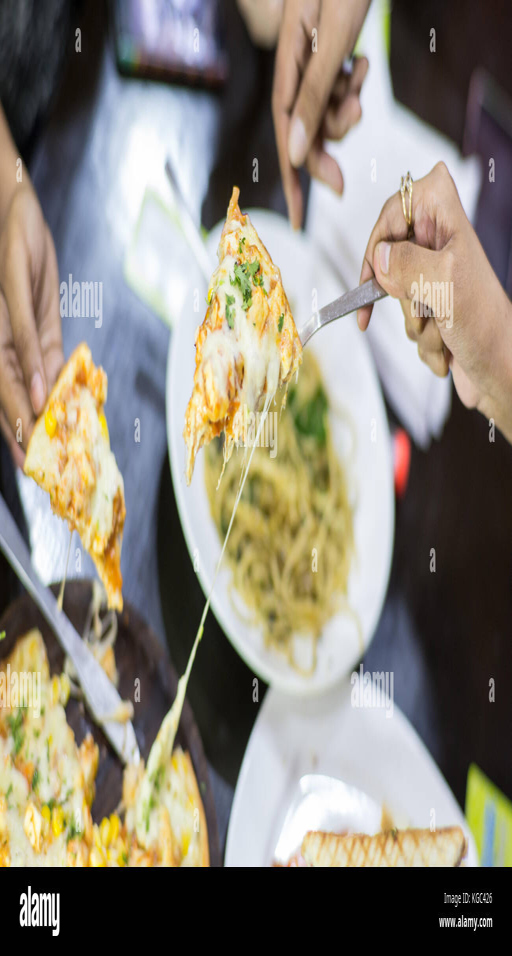
friends around a table sharing food